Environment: real
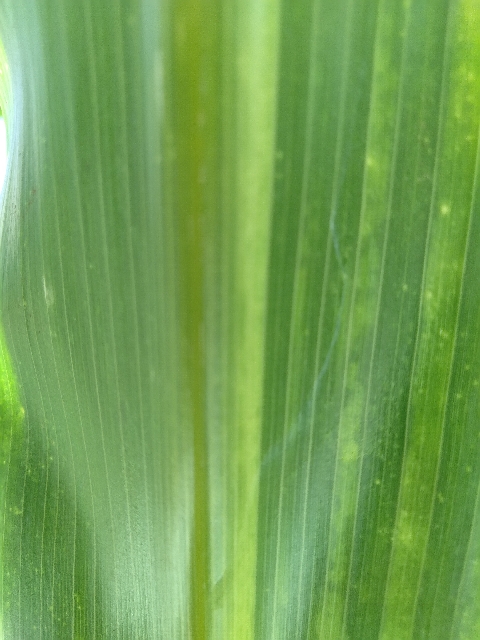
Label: lethal_necrosis